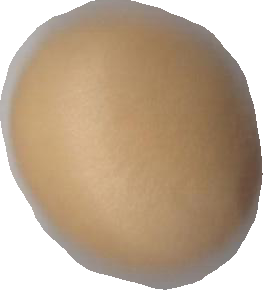
Variety: Dega